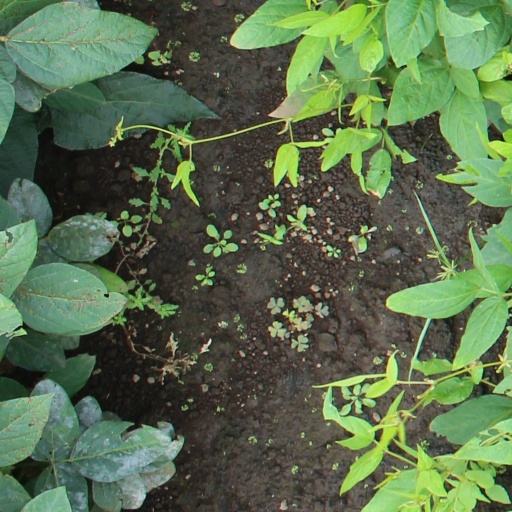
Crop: soybean